History of Australian rules football on the Gold Coast

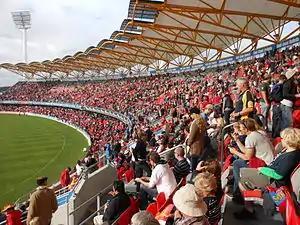
Carrara Stadium's stands post 2010/11 upgrade.

Australian rules football on the Gold Coast, Queensland can be traced back to the Gold Coast Australian Football League that was established in 1961. The city's interest in the sport has been heavily linked to the Southport Australian Football Club, the Brisbane Football Club and more recently the Gold Coast Football Club. The highest form of the sport played on the Gold Coast is the Australian Football League's team the Gold Coast Football Club, who were admitted into the competition in 2011.